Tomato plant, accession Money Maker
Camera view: vertical (180 deg); turntable rotation: 90 degrees
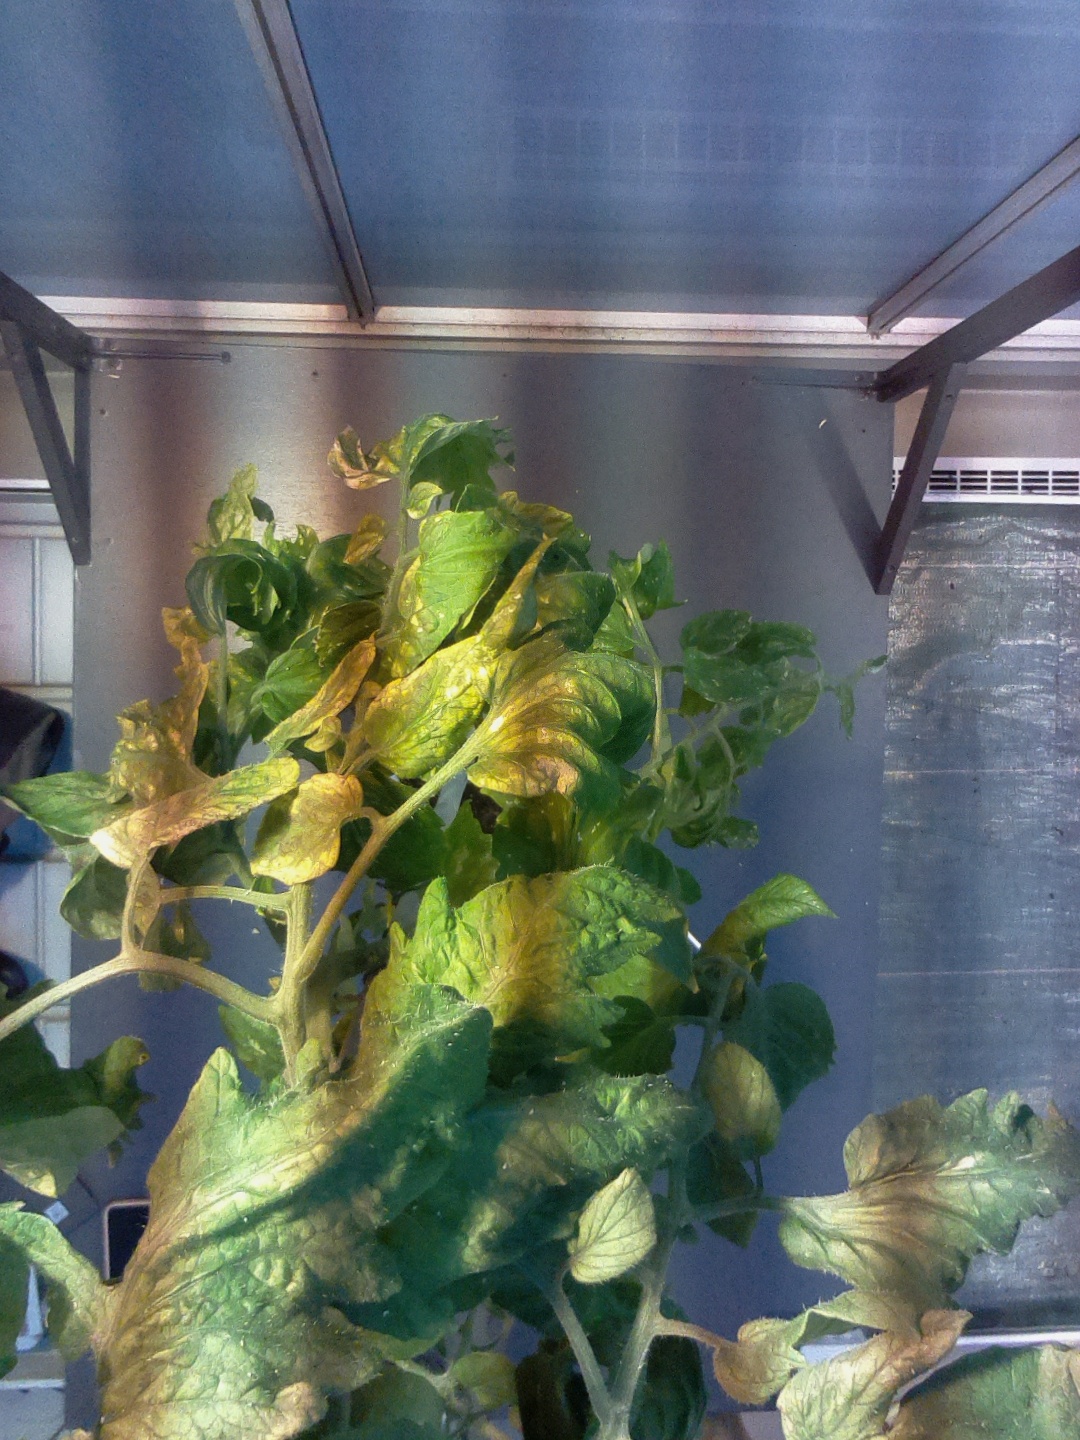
BBCH growth stage 76: 60%-70% of final fruit size